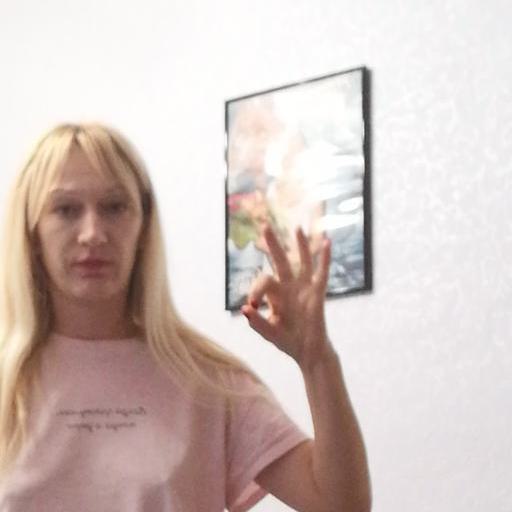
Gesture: ok